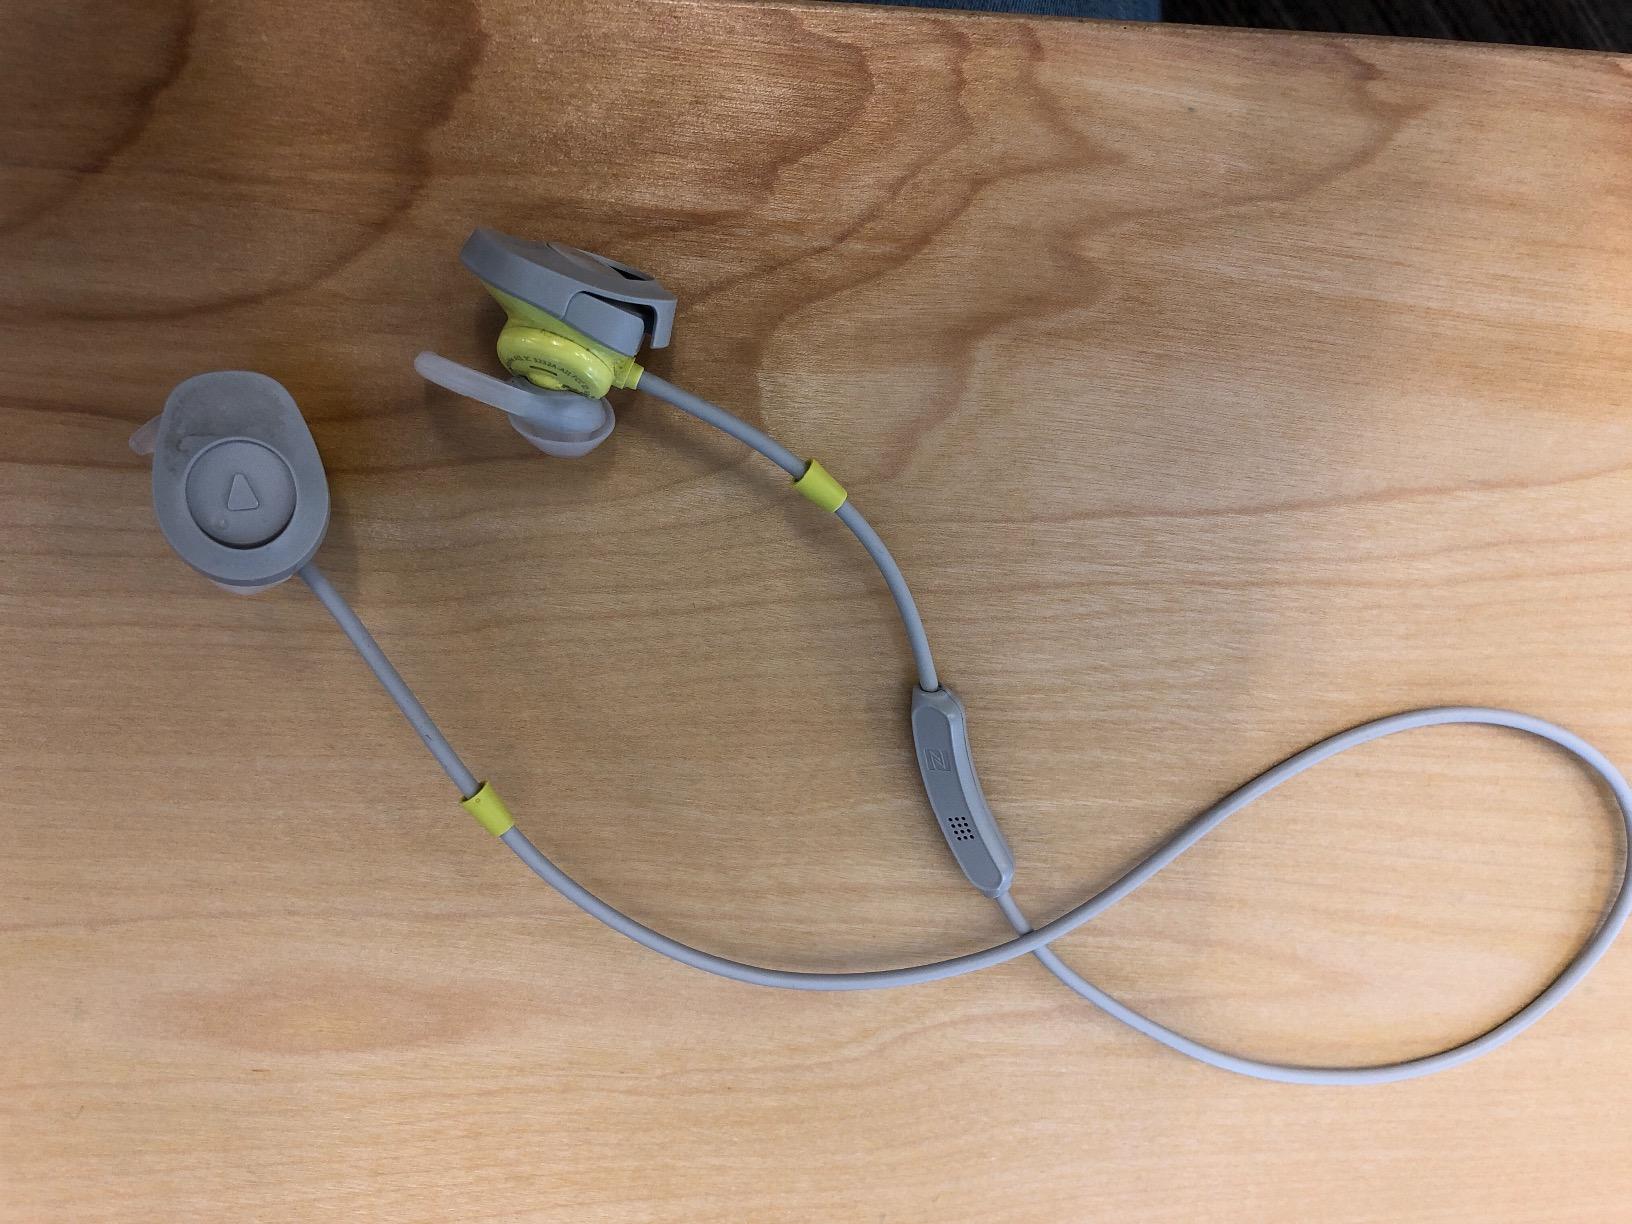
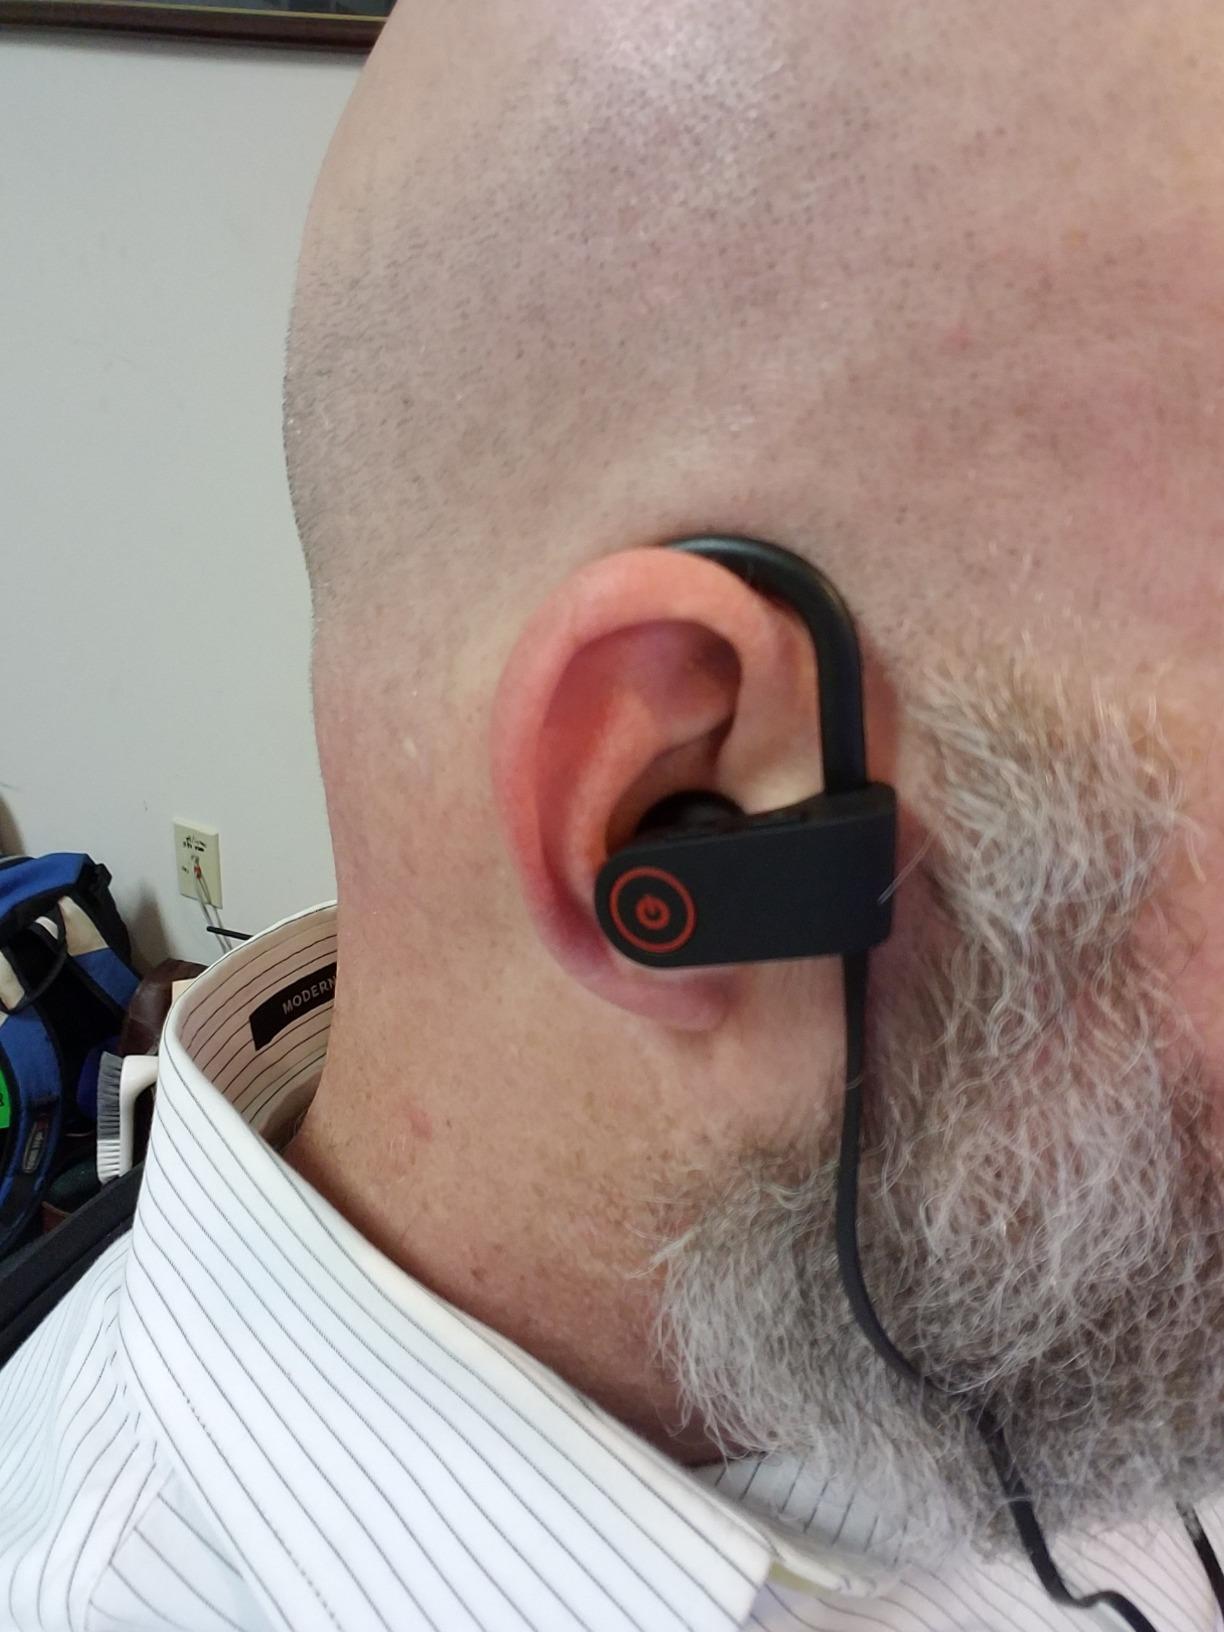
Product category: headphones
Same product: no